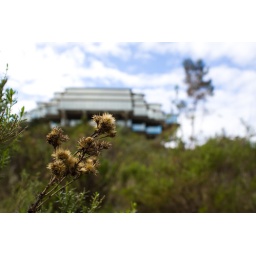
Geisel library in the background. Too bad the flowers are ugly.